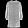
Label: Dress